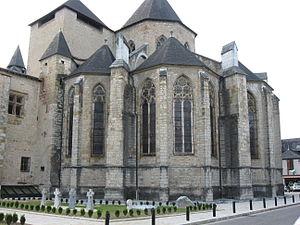
Vue partielle de la Cathédrale Sainte Marie à Oloron Sainte Marie (Pyrénées Atlantiques) Pyrénées).